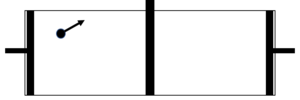
Illustration de l'expérience de Szilard
Le principe de Landauer, formulé pour la première fois en 1961 par Rolf Landauer d'IBM, est un principe physique relatif à la limite théorique basse de consommation d'énergie d'un système physique de calcul. Il affirme que « n'importe quelle manipulation logique irréversible d'information, telle que l'effacement d'un bit ou la fusion de deux voies de calcul, est accompagnée d'une augmentation de l'entropie en degrés de liberté non-informationnels de l'appareil de traitement de l'information ou de son environnement ».